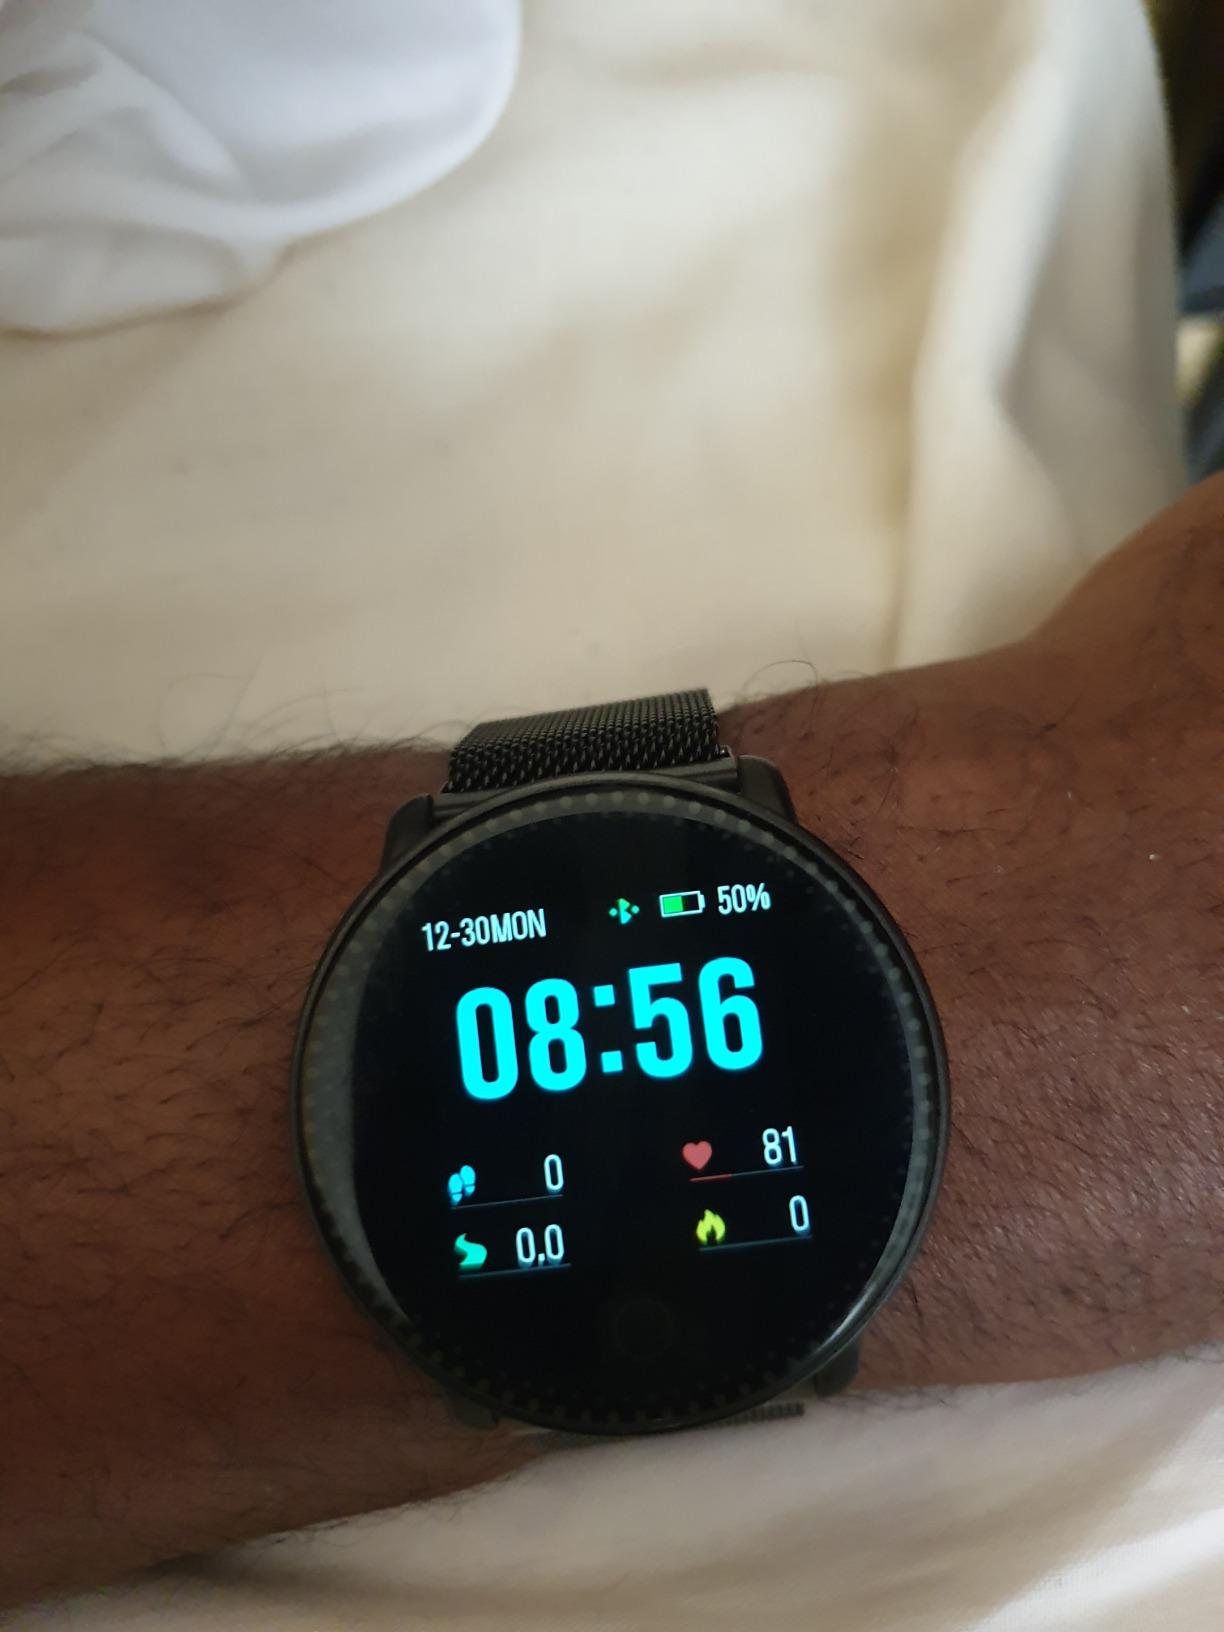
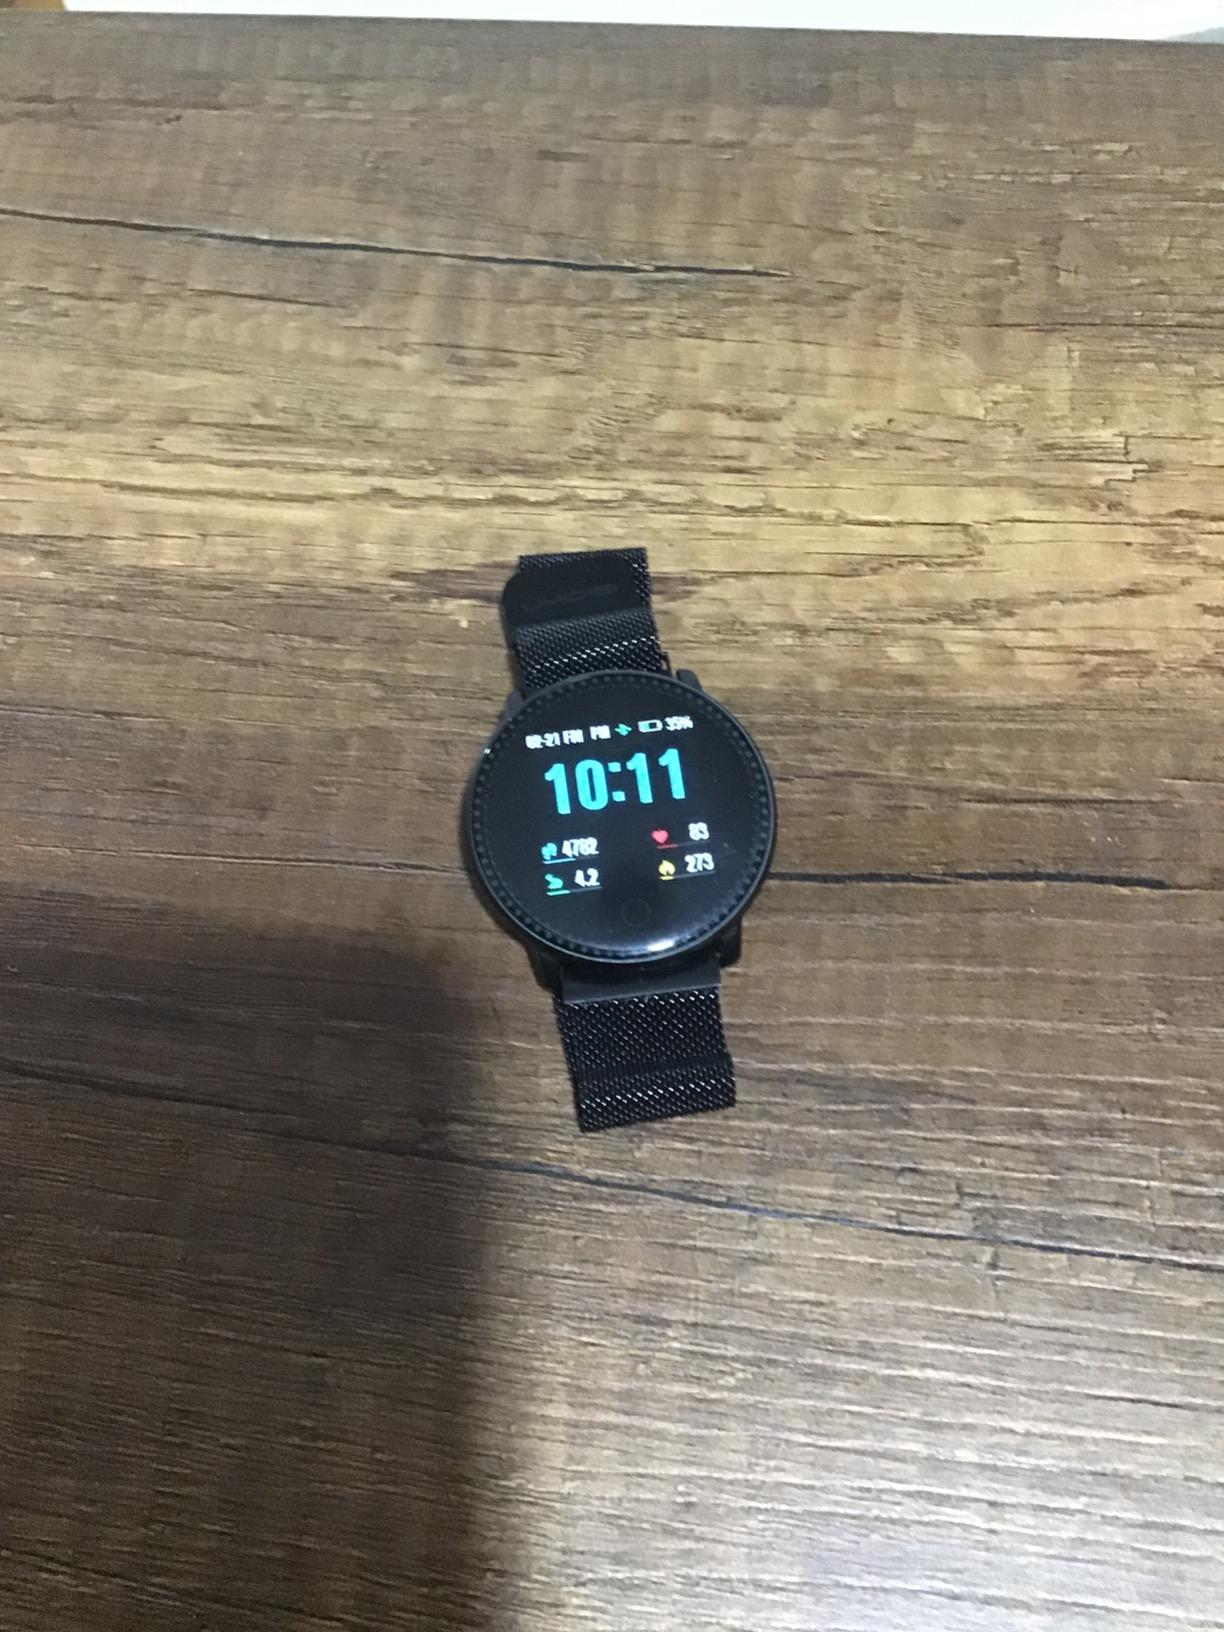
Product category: smartwatch
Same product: yes